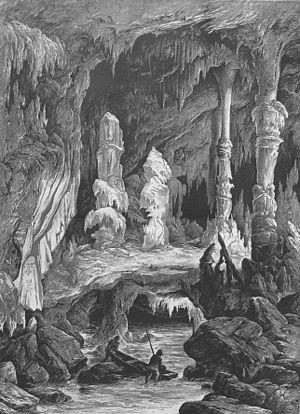
La grotte d'Adelsberg, aujourd'hui appelée grotte de Postojna, est très connue dans la littérature française ; Edouard-Alfred Martel visite la grotte d'Adelsberg dès 1879. Il s'agit d'une cavité karstique anciennement connue et située près de la ville de Postojna, en Carniole-Intérieure, dans le massif du Karst en Slovénie à environ 50 km au sud-ouest de la capitale Ljubljana. Sa taille, son accessibilité et la richesse de ses entrailles font de la grotte la plus grande attraction touristique du pays. C'est dans cette grotte que les premiers spécimens de la plupart des groupes de faune cavernicole ont été découverts.